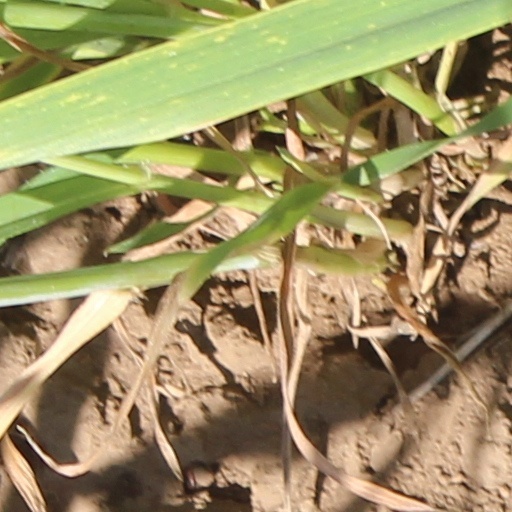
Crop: wheat